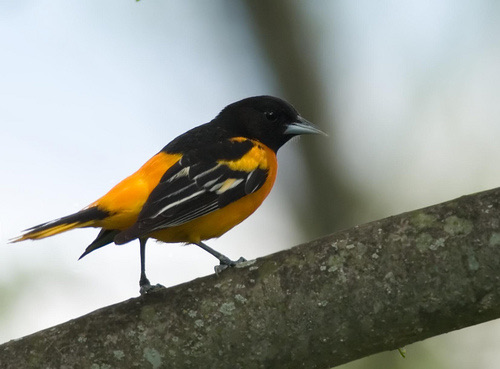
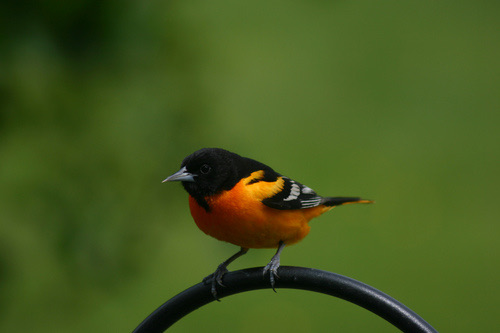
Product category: misc
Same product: yes